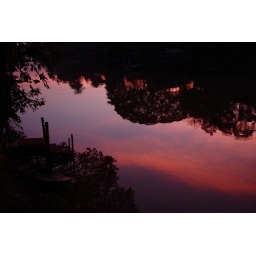
sunset over the boat in the river